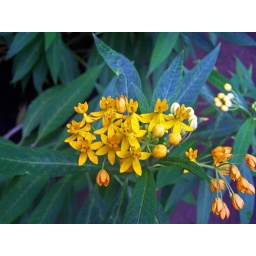
Little yellow flowers in a sea of green.